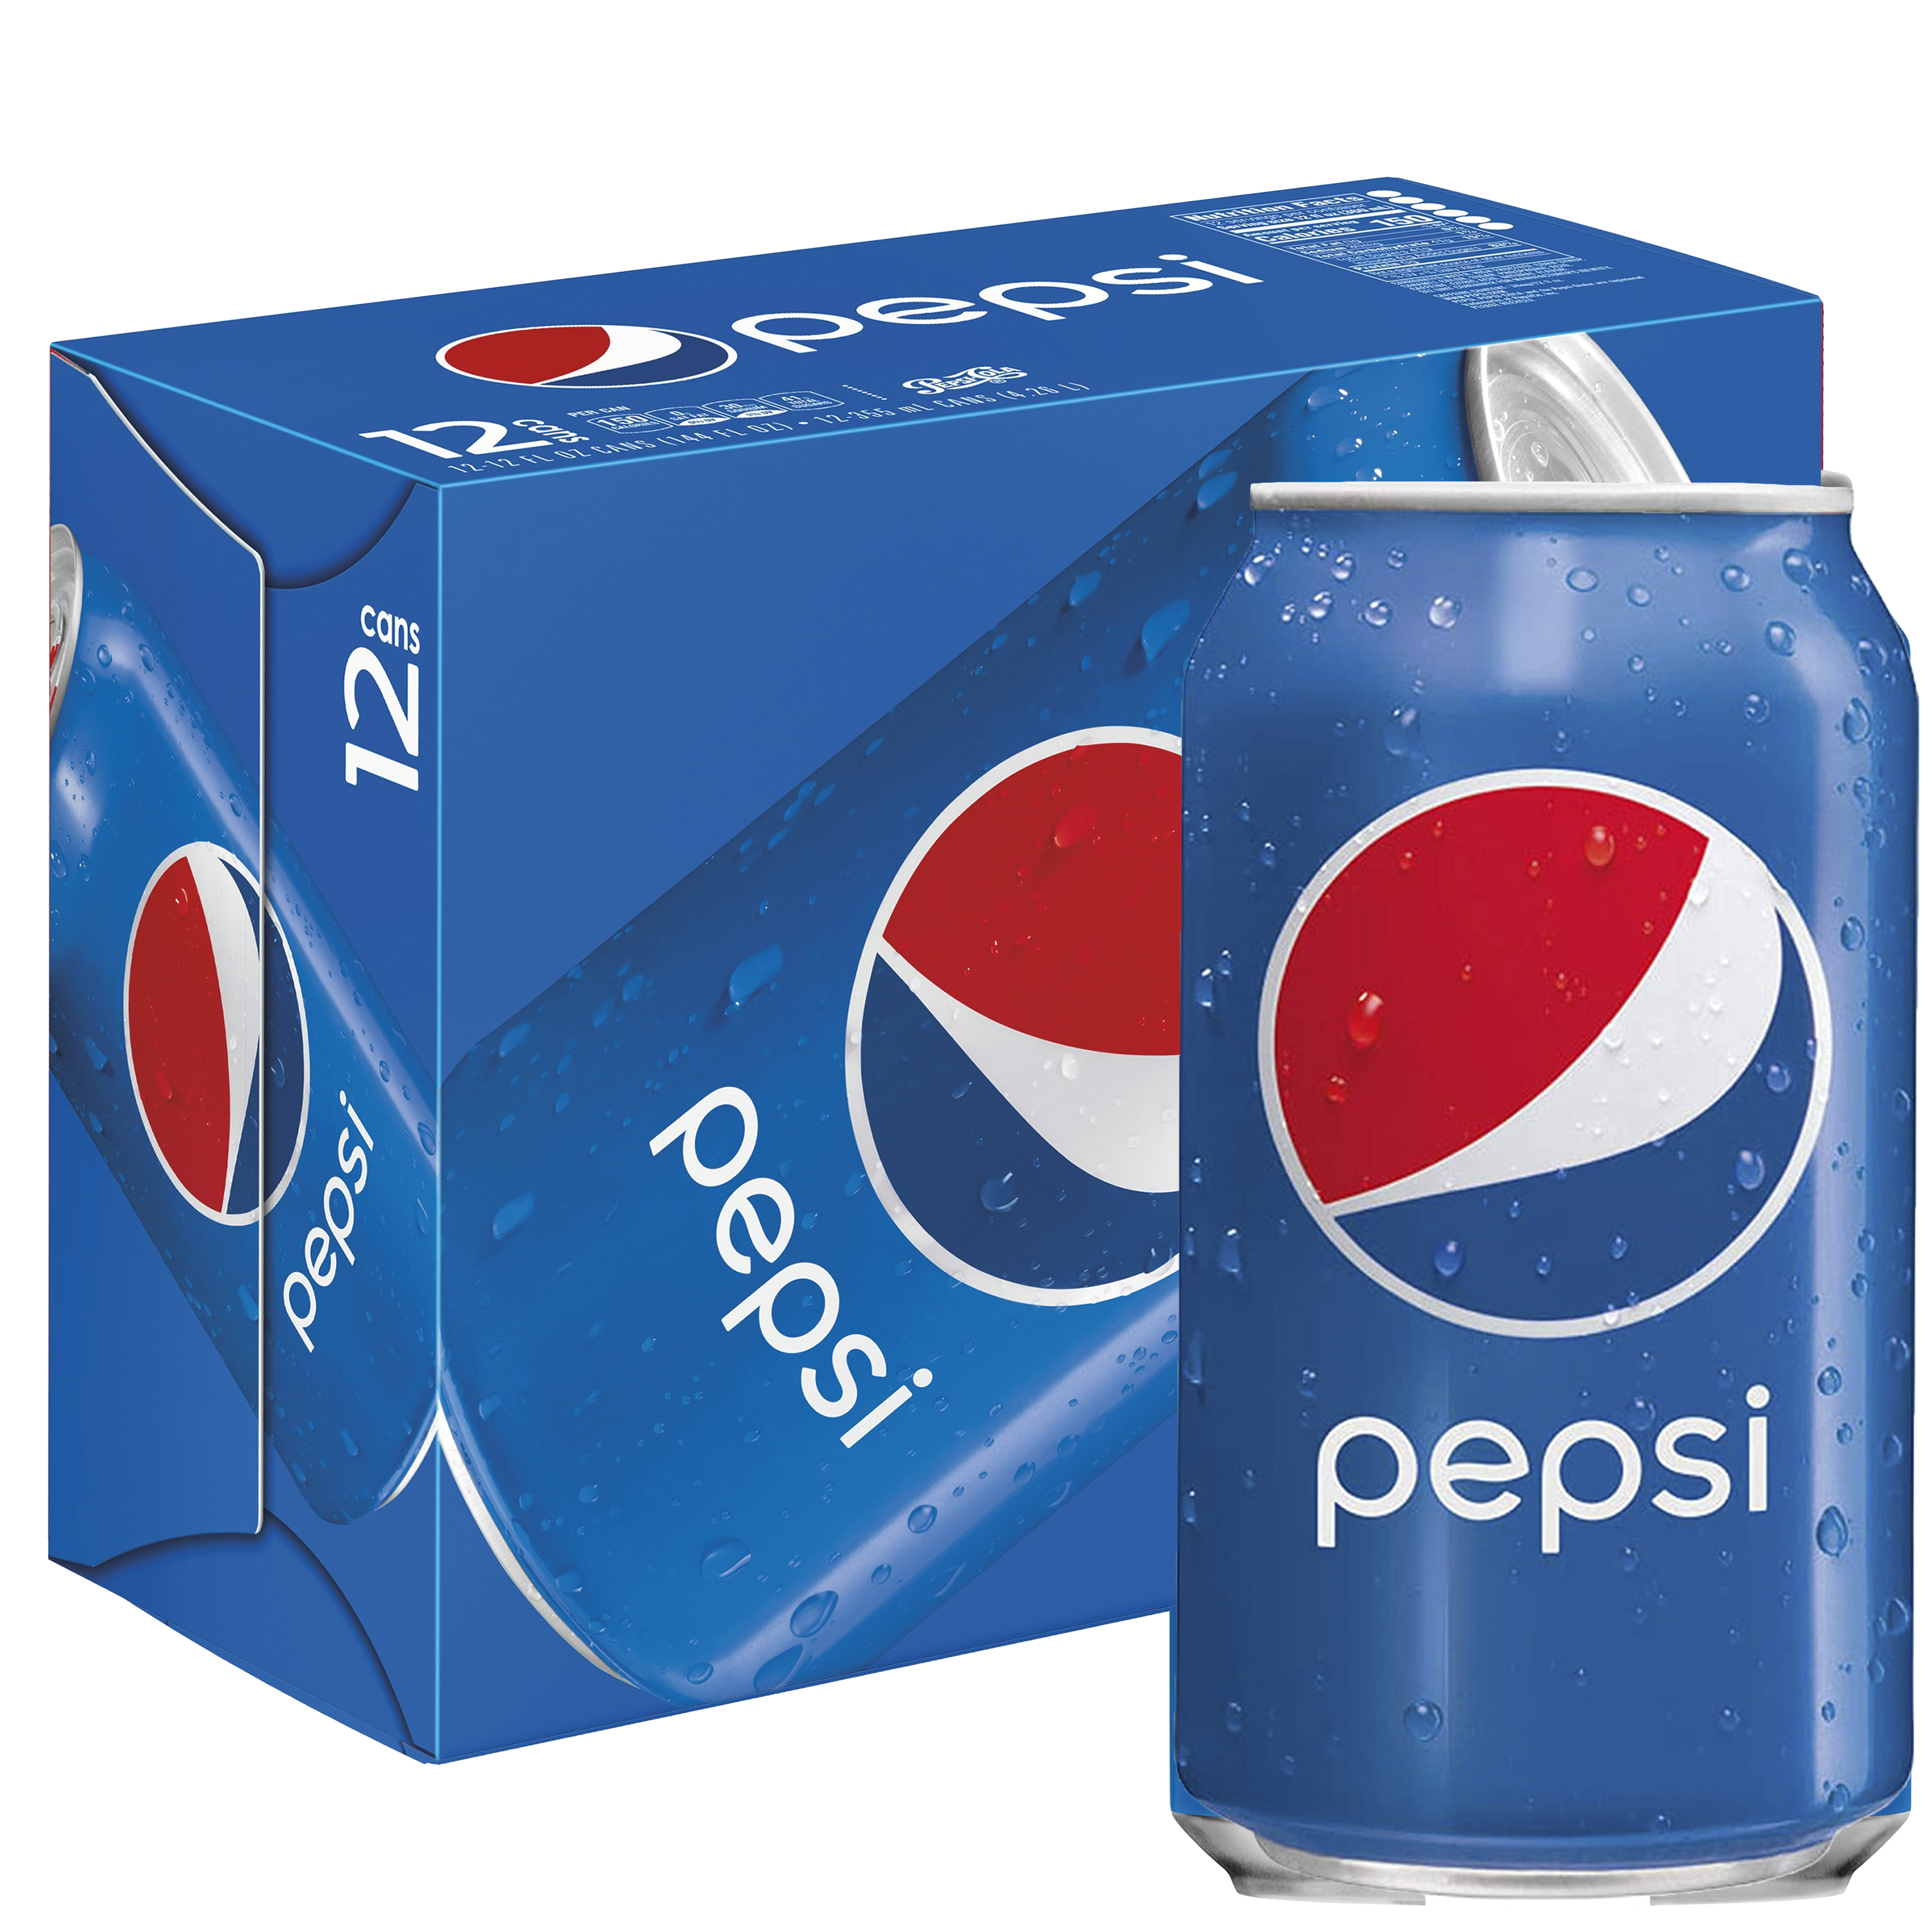
Label: metal